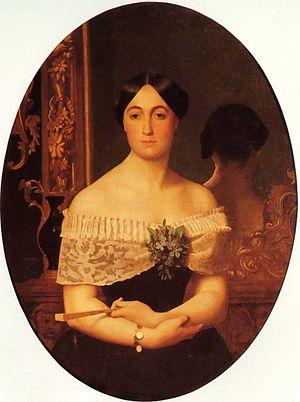
Portrait of a Lady par Jean-Léon Gérôme, portrait de Mary Ann Elisa Birch
Mary Ann Elisa Birch, dite Elisa de Lamartine, ou aussi Marianne de Lamartine, née le 13 mars 1790 et morte le 24 mai 1863 à Paris, est une artiste peintre et une sculptrice française d'origine anglaise.